Märta Måås-Fjetterström

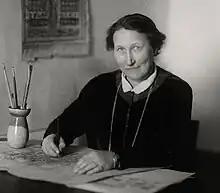
Märta Måås-Fjetterström

Märta Livia Vilhelmina Måås-Fjetterström (21 June 1873 – 13 April 1941) was a leading Swedish textile artist in the early 20th-century. She is remembered in particular for the weaving studio she opened in Båstad in 1919 and for the decorative rugs she produced from the 1910s to the 1930s, increasingly combining rural Nordic traditions with modernist trends. Her works are exhibited in some of the world's most important art museums, including New York's Metropolitan Museum of Art and London's Victoria and Albert Museum.